Irish pub

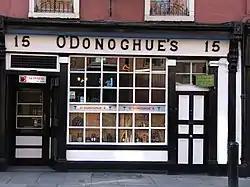
O'Donoghue's Pub, Dublin, Ireland

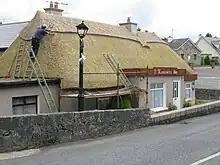
Keating's, a family-owned country pub

In Ireland, a "pub" is an establishment licensed to serve alcoholic drinks for consumption on the premises. Irish pubs are characterised by a unique culture centred around a casual and friendly atmosphere, hearty food and drink, Irish sports, and traditional Irish music. Their widespread appeal has led to the Irish pub theme spreading around the world.